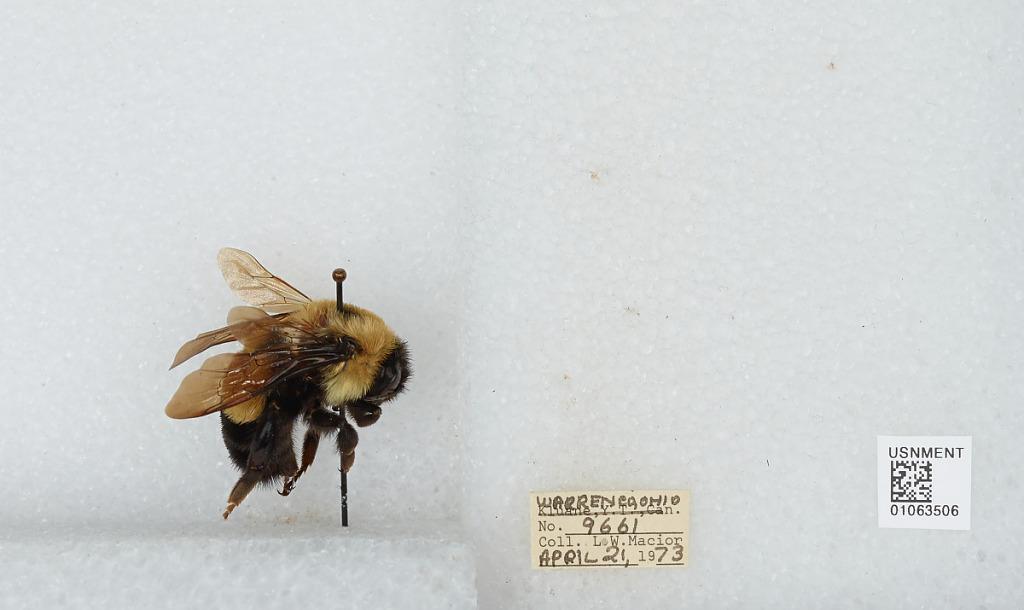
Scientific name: Bombus (Bombus) affinis Cresson
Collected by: L. Macior
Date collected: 1973-4-21
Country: United States
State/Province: Ohio
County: Warren
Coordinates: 39.4242, -84.1856